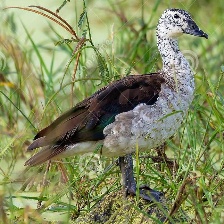
Species: KNOB BILLED DUCK
Scientific name: SARKIDIORNIS MELANOTOS
ImageNet parent category: drake